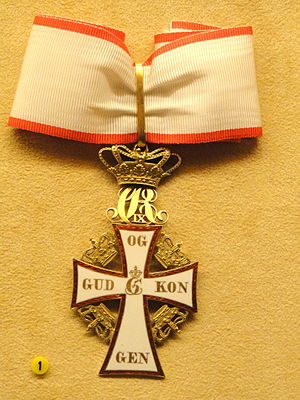
Orden (udmærkelse)
Den danske Dannebrogordenen.
Ordener tildeles særligt fortjenstfulde personer og institutioner. Denne særlige fortjenstfuldhed kan antage mange former, og i sidste ende er det den uddelende person eller myndighed, som bestemmer.